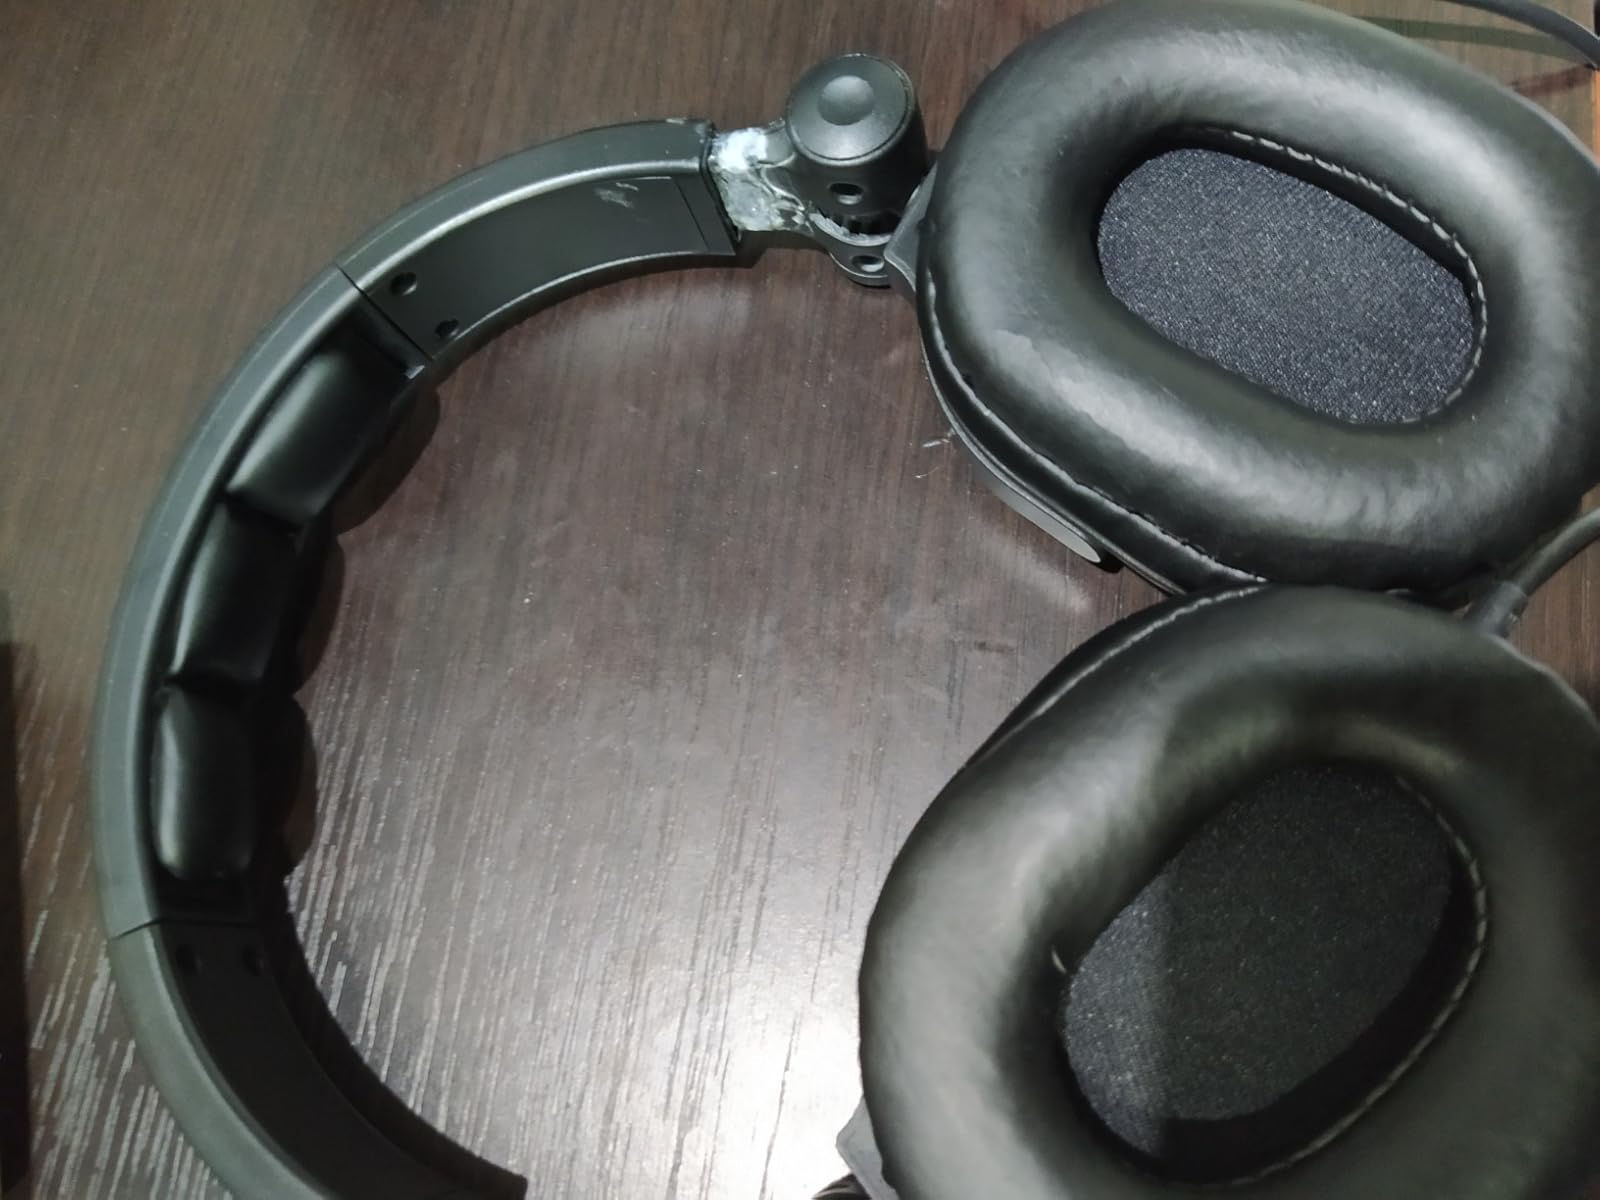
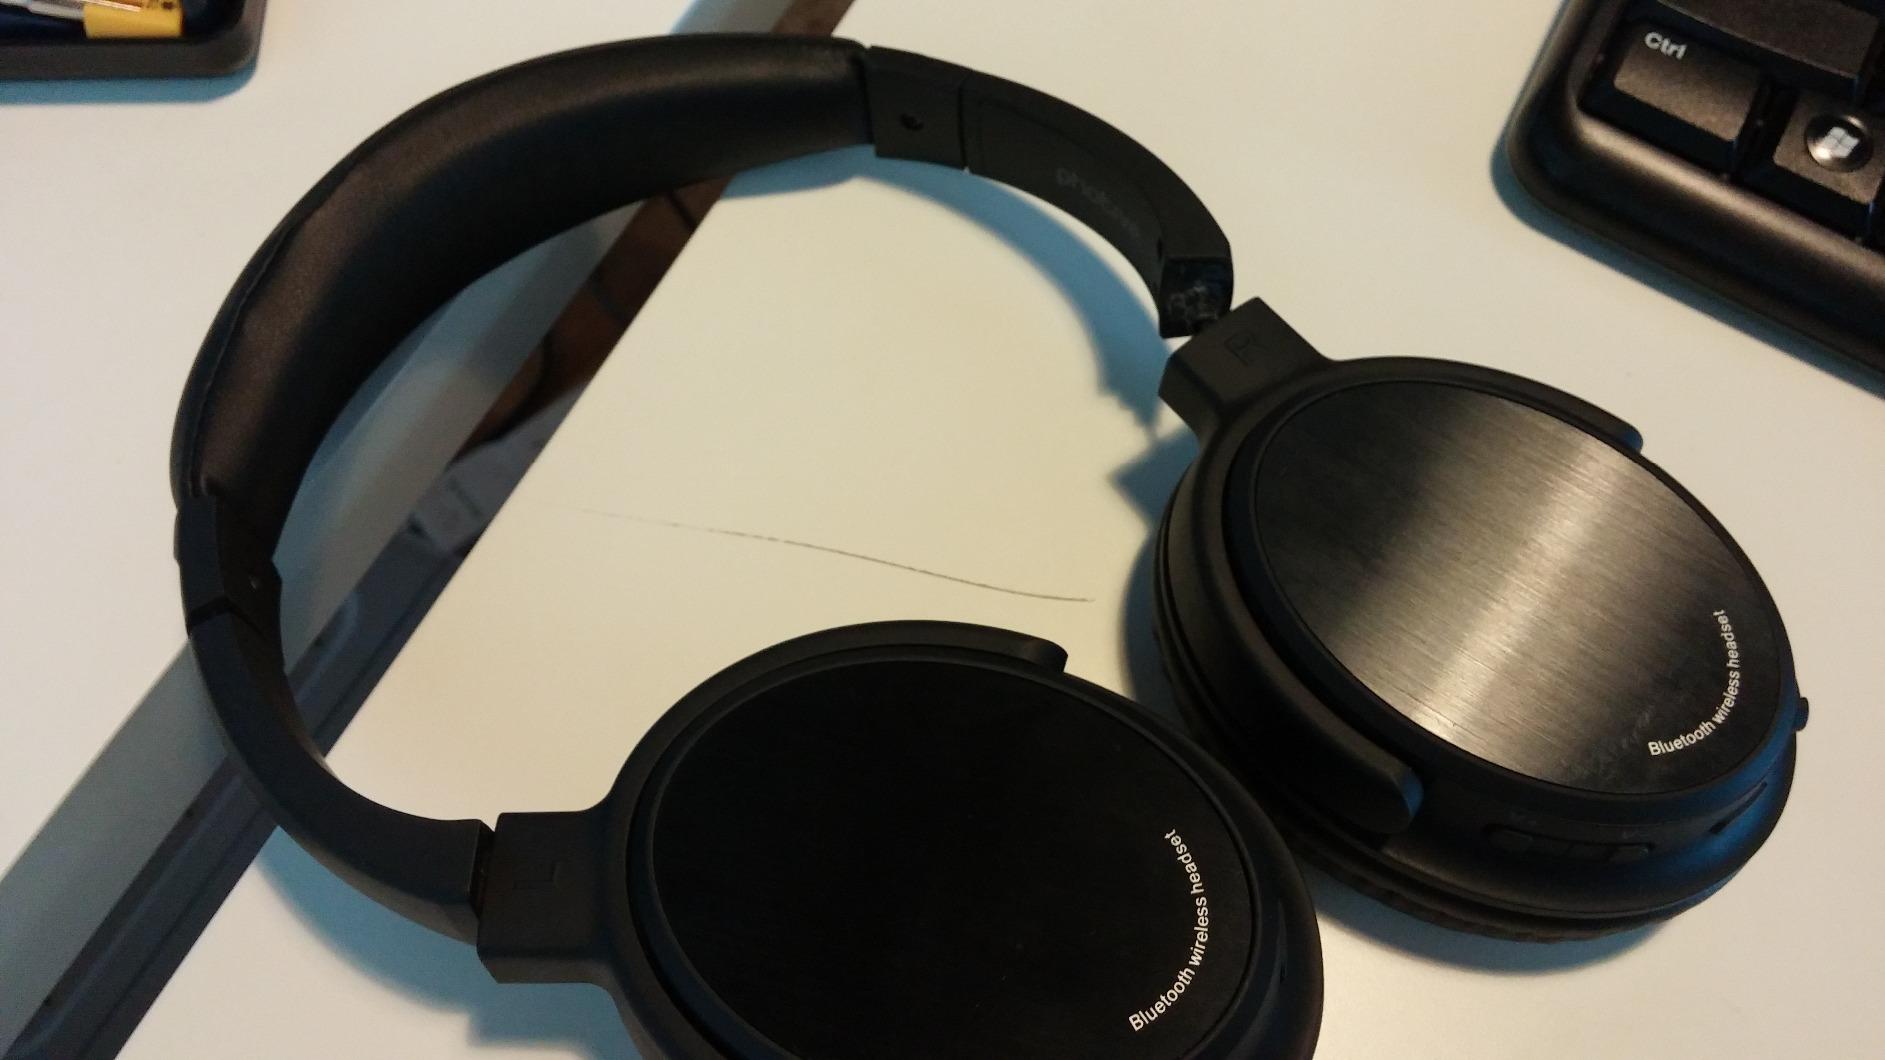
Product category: headphones
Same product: no